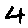
Label: 4